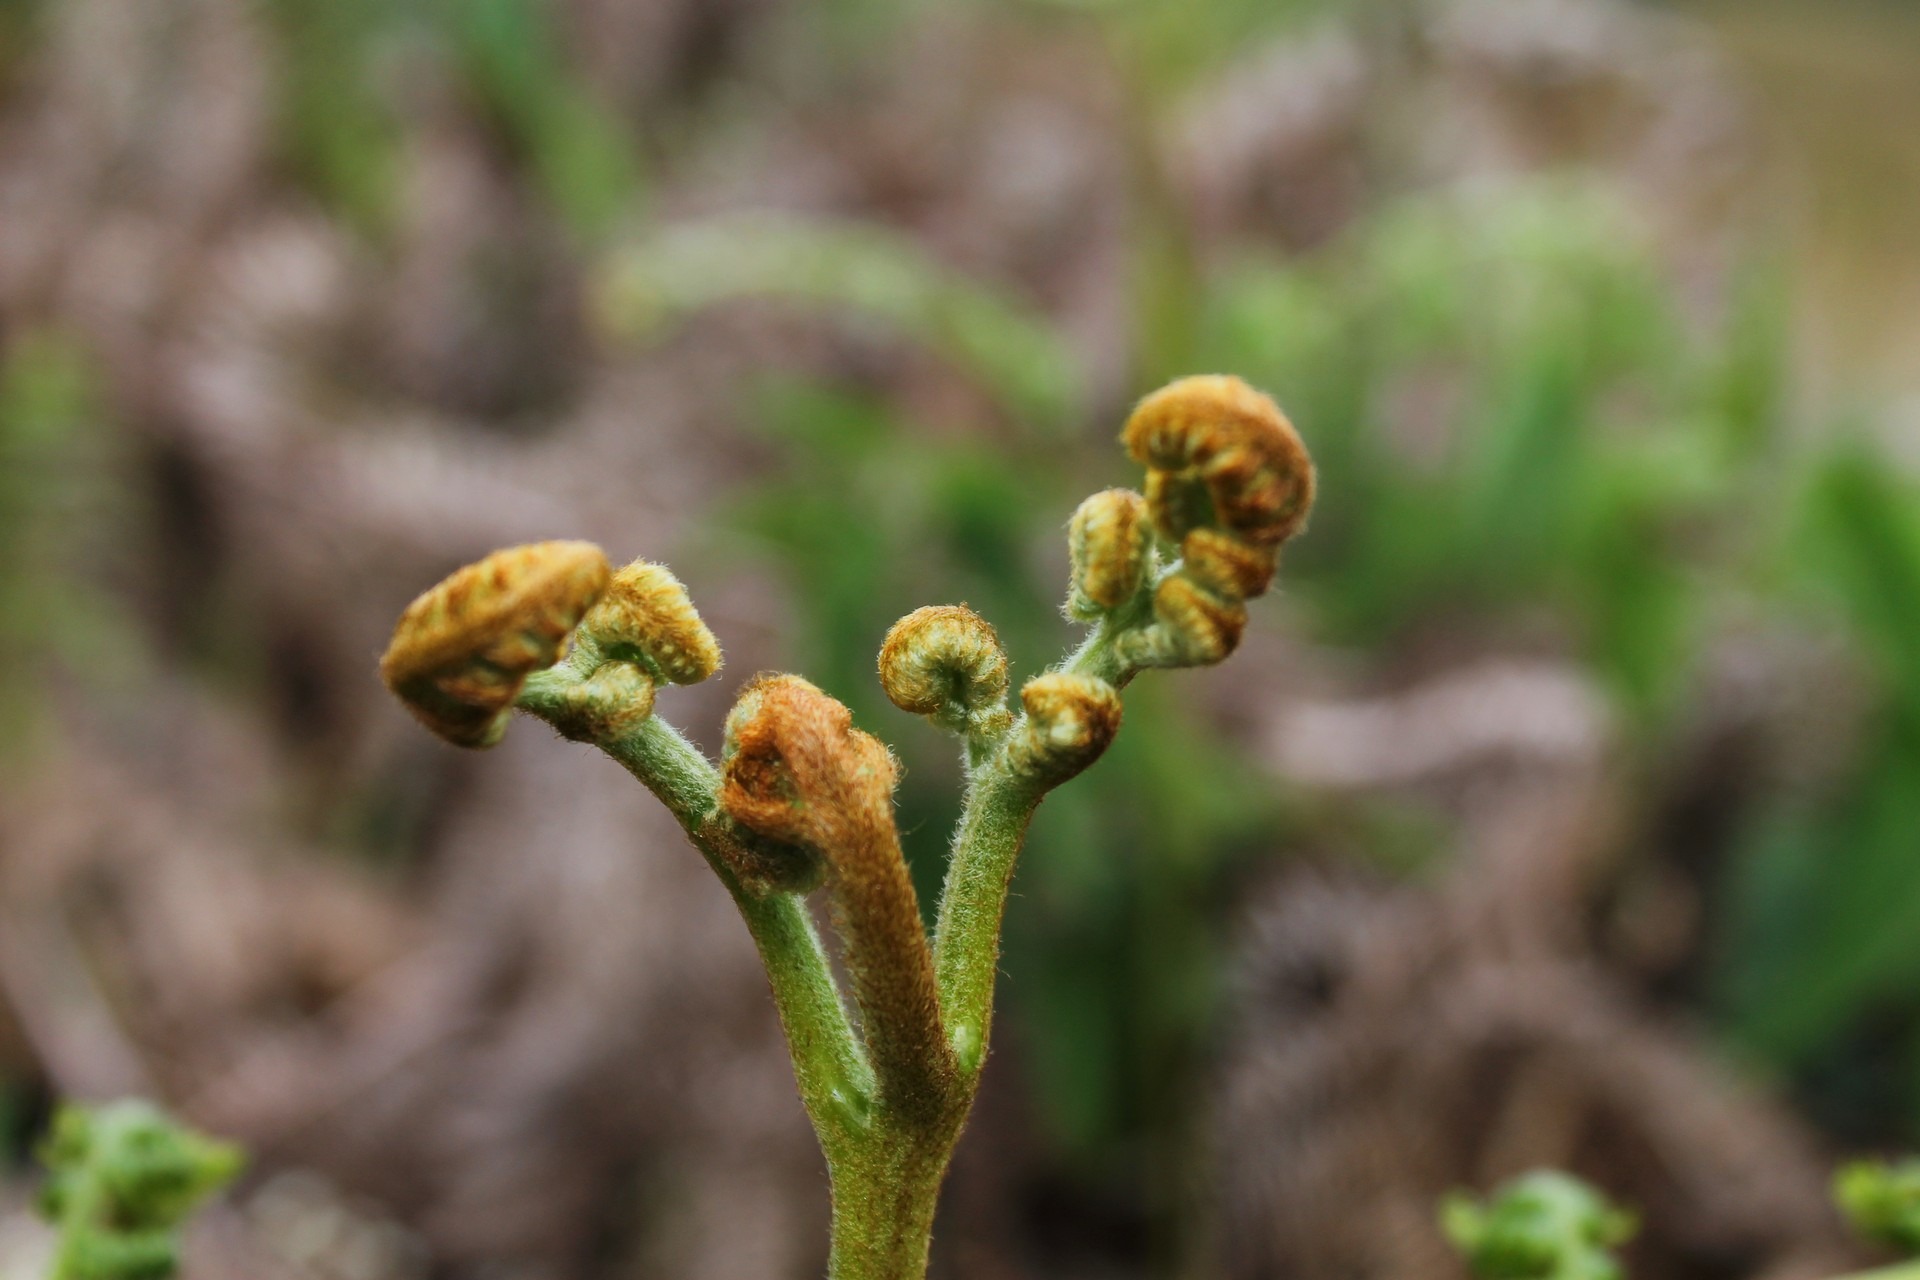
nature, plant, leaf, flower, wildlife, wild, environment, foliage, green, herb, produce, crop, natural, botany, agriculture, flora, botanical, fauna, wildflower, close up, wild plant, outdoors, vegetation, shrub, horticulture, organic, macro photography, flowering plant, plant stem, land plant